Hemsedal

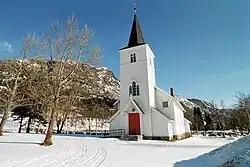
Hemsedal Church

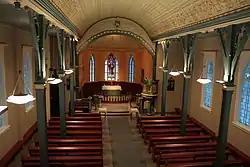
Hemsedal Church sanctuary

Hemsedal stave church ("Hemsedal stavkyrkje") is believed to have been built between 1207 and 1224, and is first mentioned, as "Ecclesia Aamsodal", in the accounts and diaries of the Papal nuncios sent to Scandinavia to collect tithes in 1282–1324. In 1327 it was also mentioned under the name "Skodvinar Kirkja i Hemsudali"; this refers to alternate names of the farm where it stood, "Kyrkjebøen": "Skodvin" and "Skadengård". The church was dismantled in 1882.